Habib Bourguiba

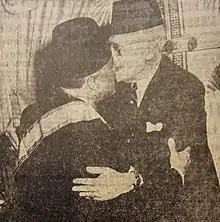
Habib Bourguiba decorated by Lamine Bey (Carthage, 1956).

Bourguiba had developed his own doctrine that he called "Bourguibism" but which is similar to pragmatism. It was founded on the political and economic realism which is based on the belief that "no field of life on earth should escape the human power of reason". It also contained elements of populist and corporatist discourse, support for the welfare state, and until the Tunisian Revolution, its followers generally followed a statist outlook.